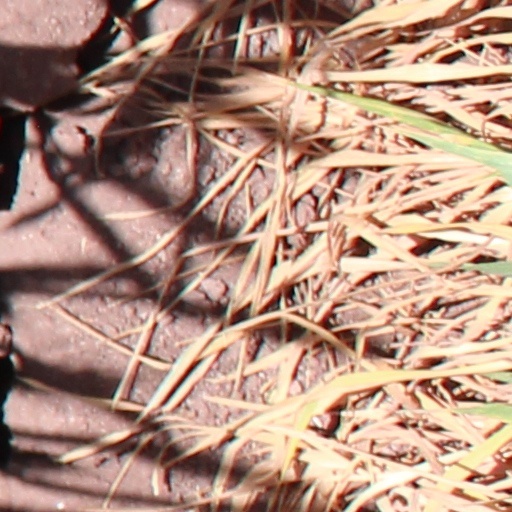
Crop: wheat